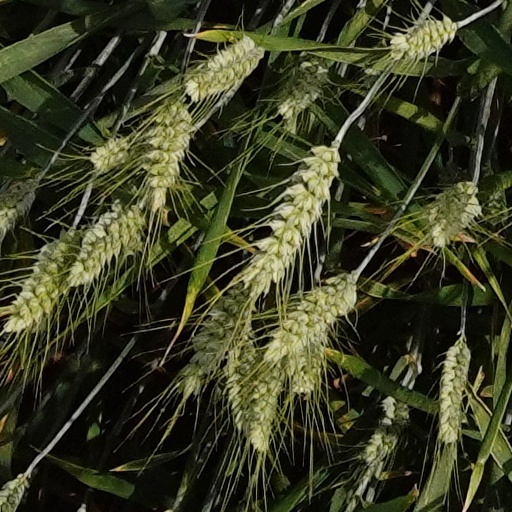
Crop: wheat